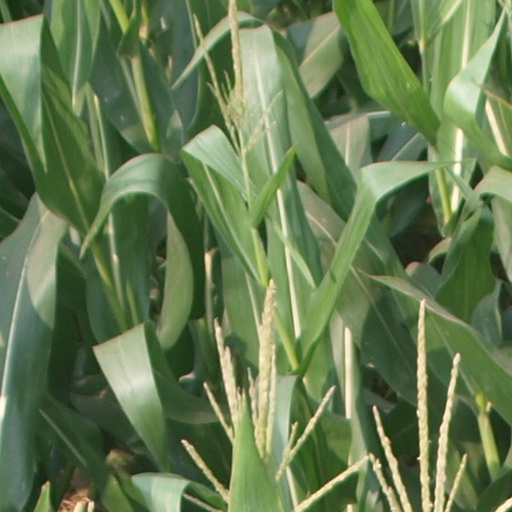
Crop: maize; corn